Yoshi (video game)

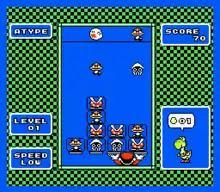
The playing field is divided into four columns in which blocks fall from the top to the bottom.

"Yoshi" is a falling block game in which the player is given a playing field that is divided into four columns. The objective is to match Yoshi egg shells to hatch them and prevent the four stacks, which pile up from the falling monsters, from growing too tall. The player character, Mario, swaps the stacks around such that the falling monsters will be eliminated by coming into contact with the blocks they match.